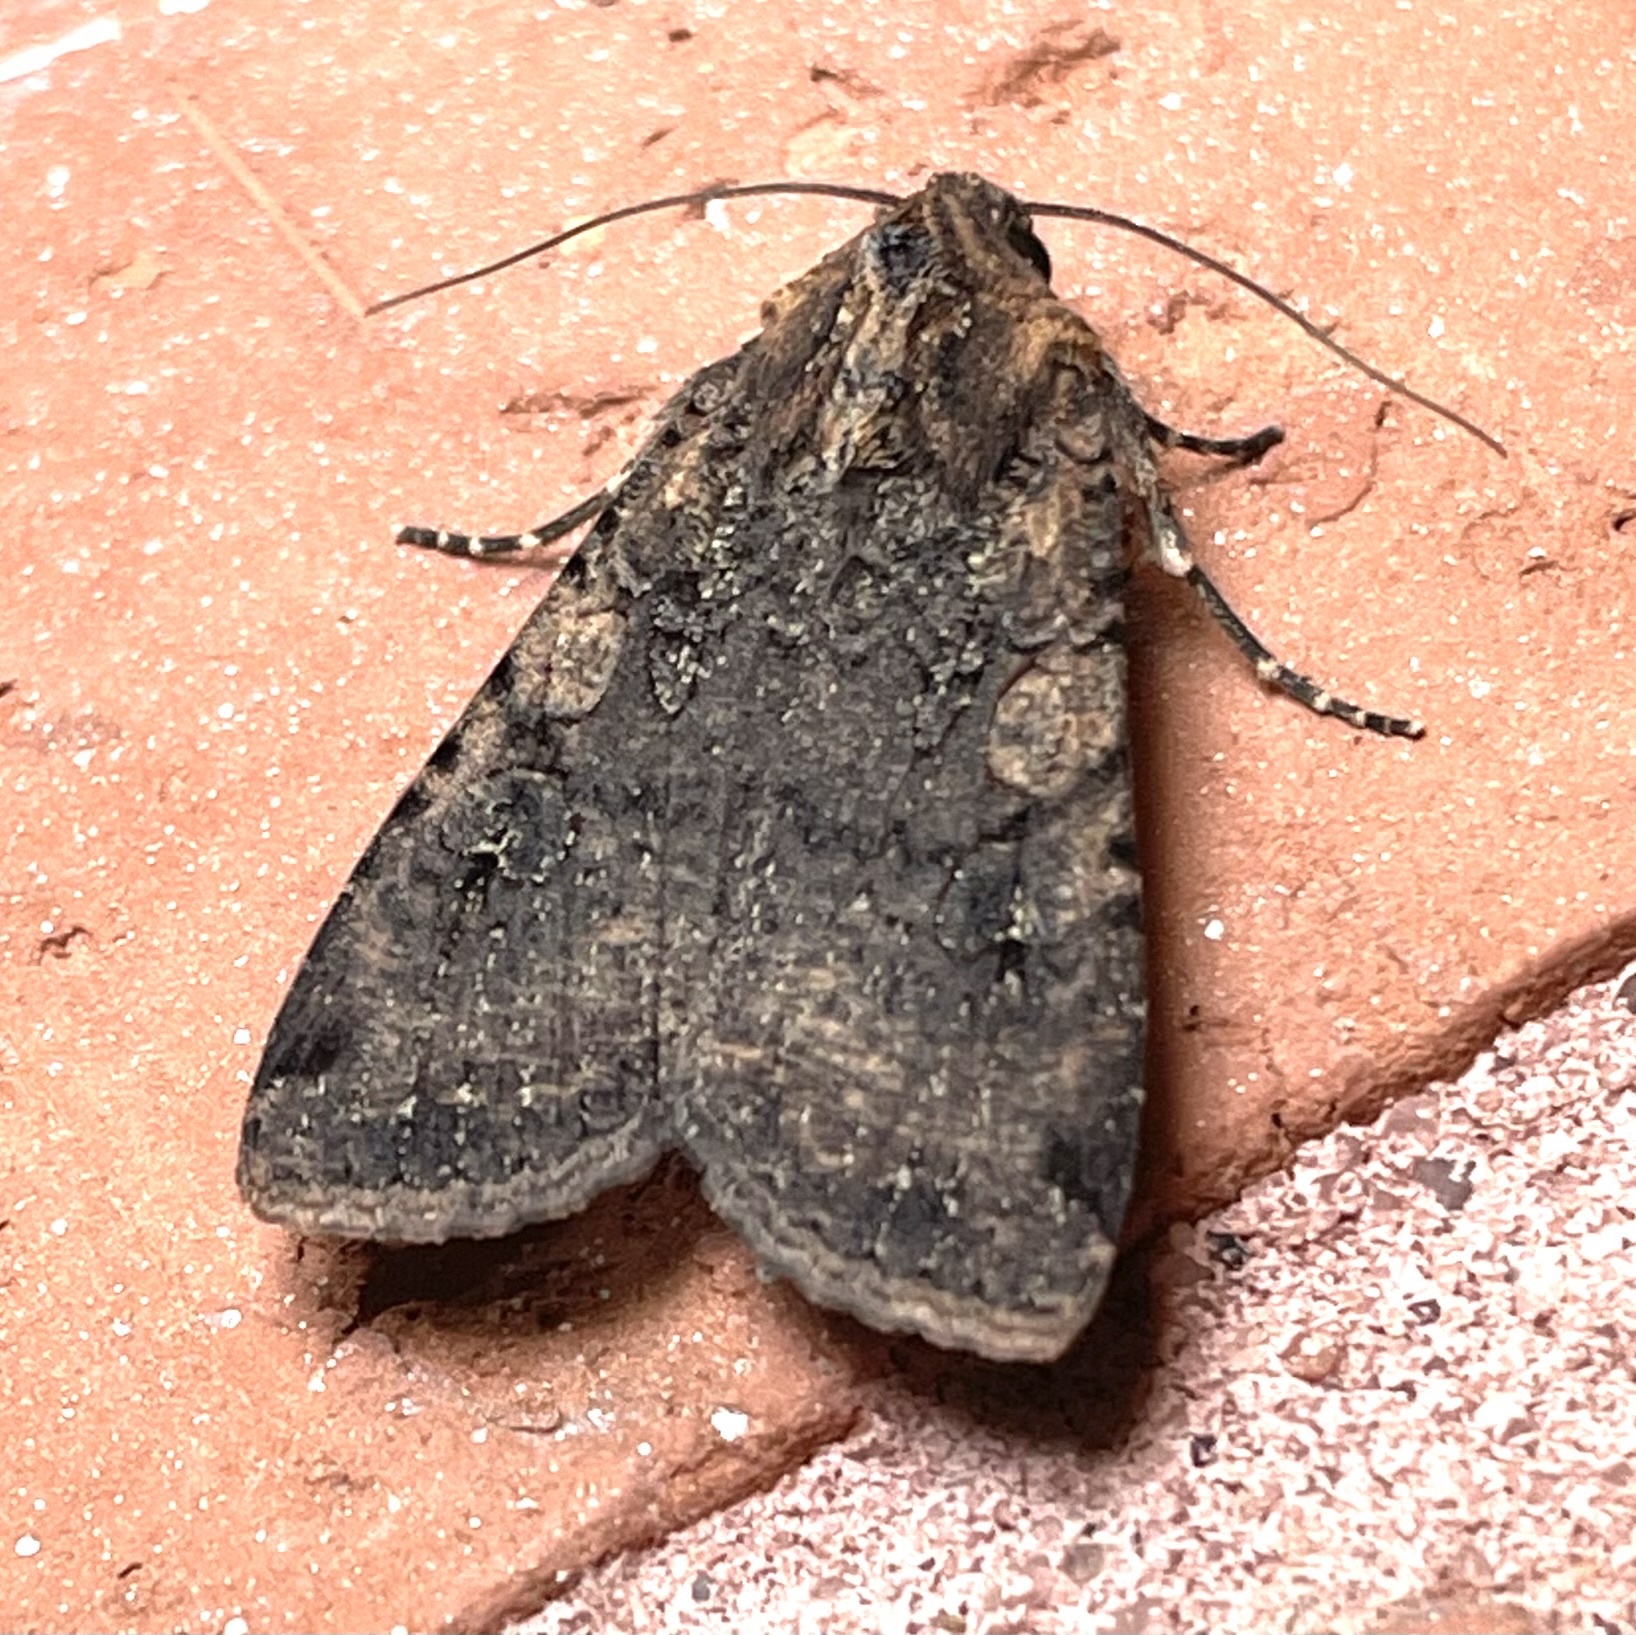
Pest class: cutworms